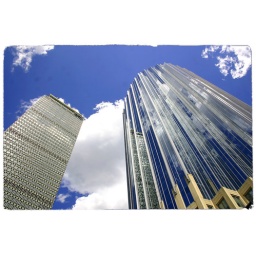
The two dominant towers over Back Bay fight for sky space.